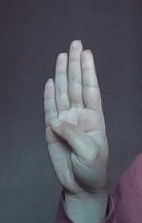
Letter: kaaf